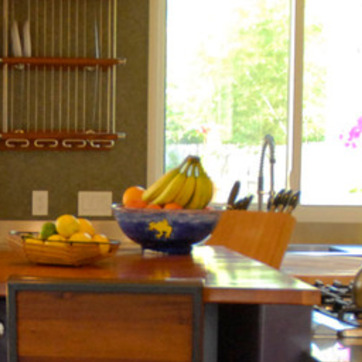
Material: food